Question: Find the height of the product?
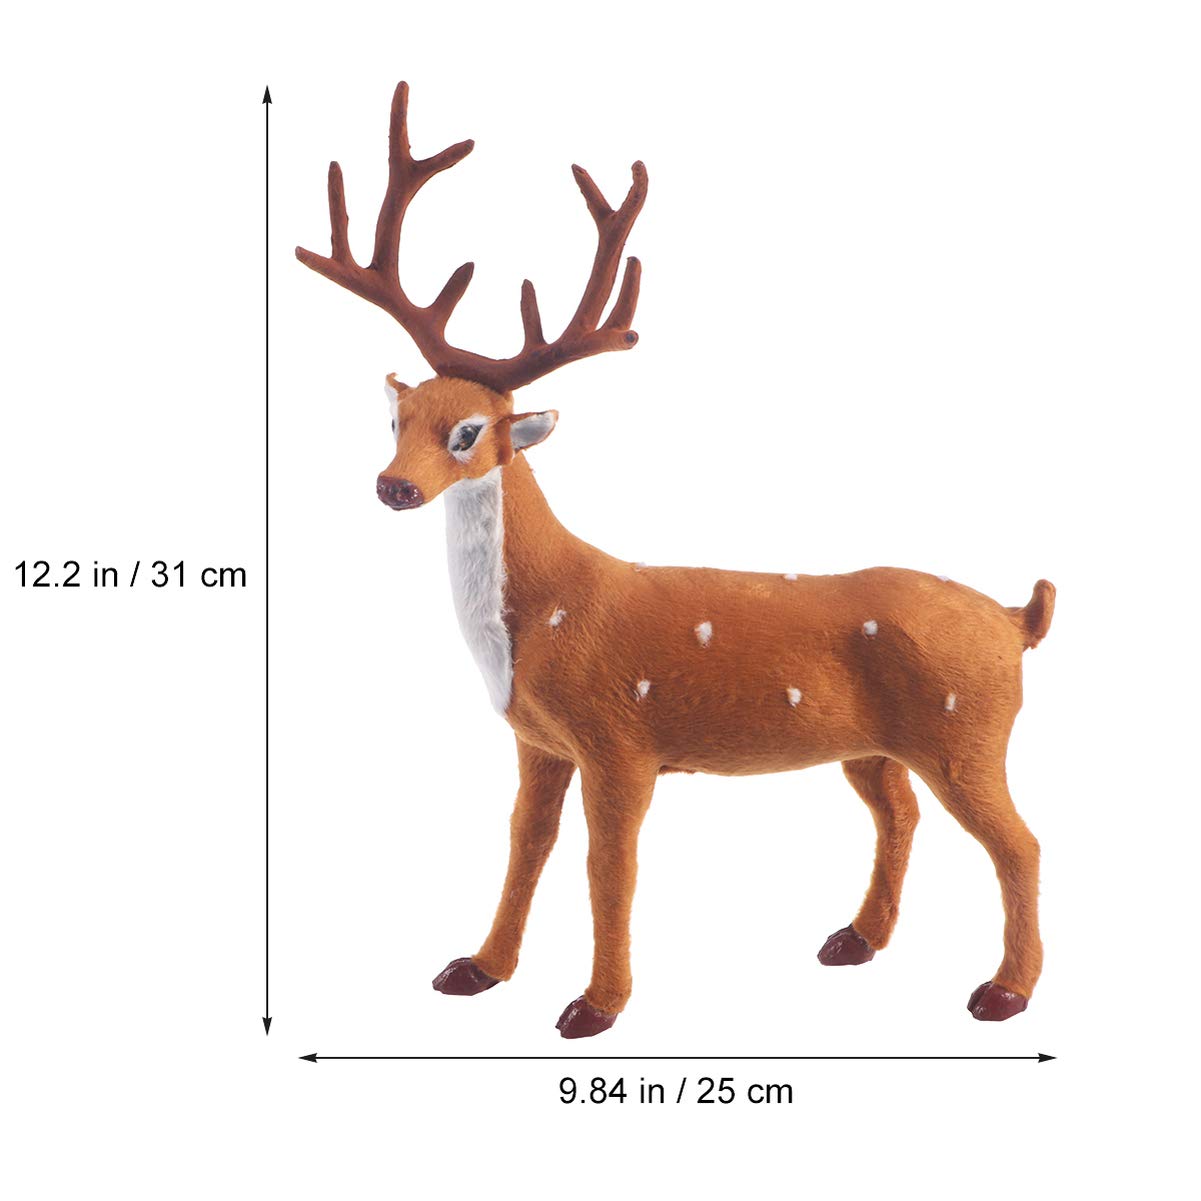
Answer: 12.2 inch